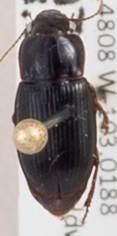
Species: Harpalus desertus
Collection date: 2015-09-17
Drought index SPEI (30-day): -1.45
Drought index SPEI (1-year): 0.54
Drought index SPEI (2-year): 1.28